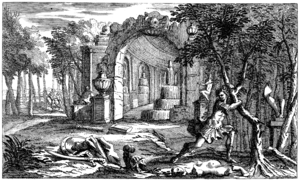
Jean-Baptiste Lully - Roland - Acte 4 - Une grotte au milieu d'un Bocage - Paris 1685